Joy of All Who Sorrow

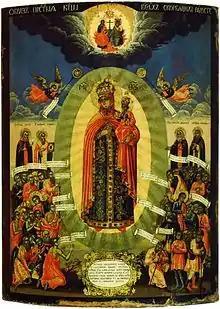
Russian icon of the Mother of God, Joy of All Who Sorrow, 18th century

The Joy of All Who Sorrow or the Joy of All Afflicted is the name of an icon and a title given to the Theotokos (Mary, mother of Jesus). The iconography is specifically Russian, without Byzantine precedent. In Russian Orthodoxy, it is revered as a miraculous icon. The icon was first glorified in 1648 after, according to tradition, the sister of Russian patriarch Joachim was healed through prayer before the icon.